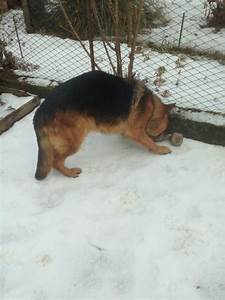
Label: cane